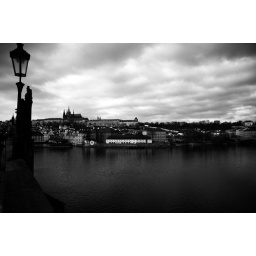
View from the Charles river bridge in Prague